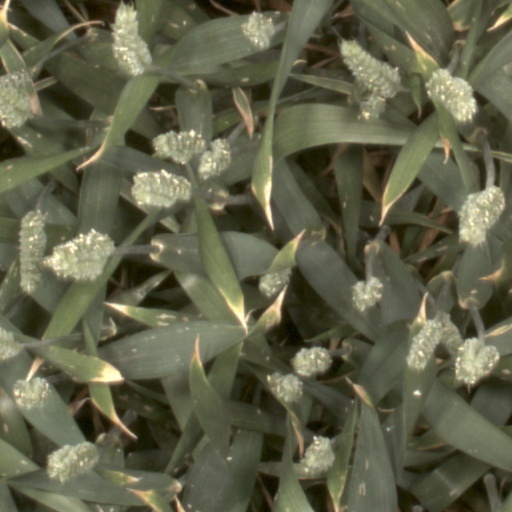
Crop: wheat